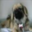
Label: dog